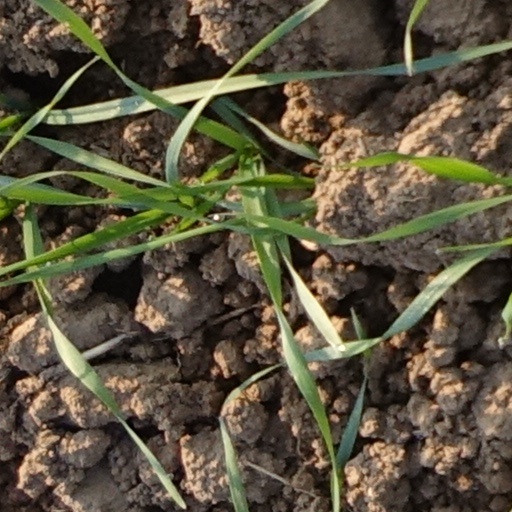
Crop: wheat